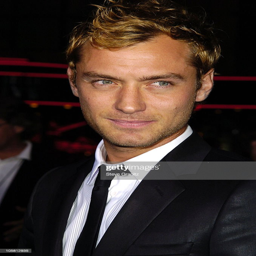
actor during los angeles premiere - arrivals .